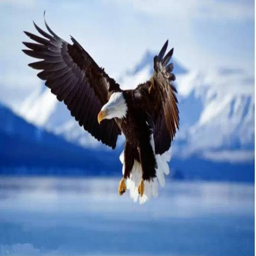
the indigenous and modern relationship between people and animals